Nick Adams (actor, born 1931)

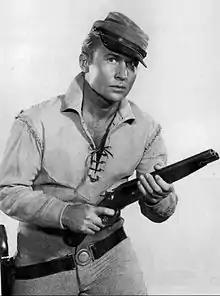
Adams promo for "The Rebel" (1959)

Nicholas Aloysius Adamshock (July 10, 1931 – February 7, 1968), better known as Nick Adams, was an American film and television actor and screenwriter. He was noted for his roles in several Hollywood films during the 1950s and 1960s, including "Rebel Without a Cause" and "Giant" along with his starring role in the ABC television series "The Rebel" (1959–1961). He also led the cast of several Japanese productions, including "Frankenstein Conquers the World", "Invasion of Astro-Monster", and "The Killing Bottle".